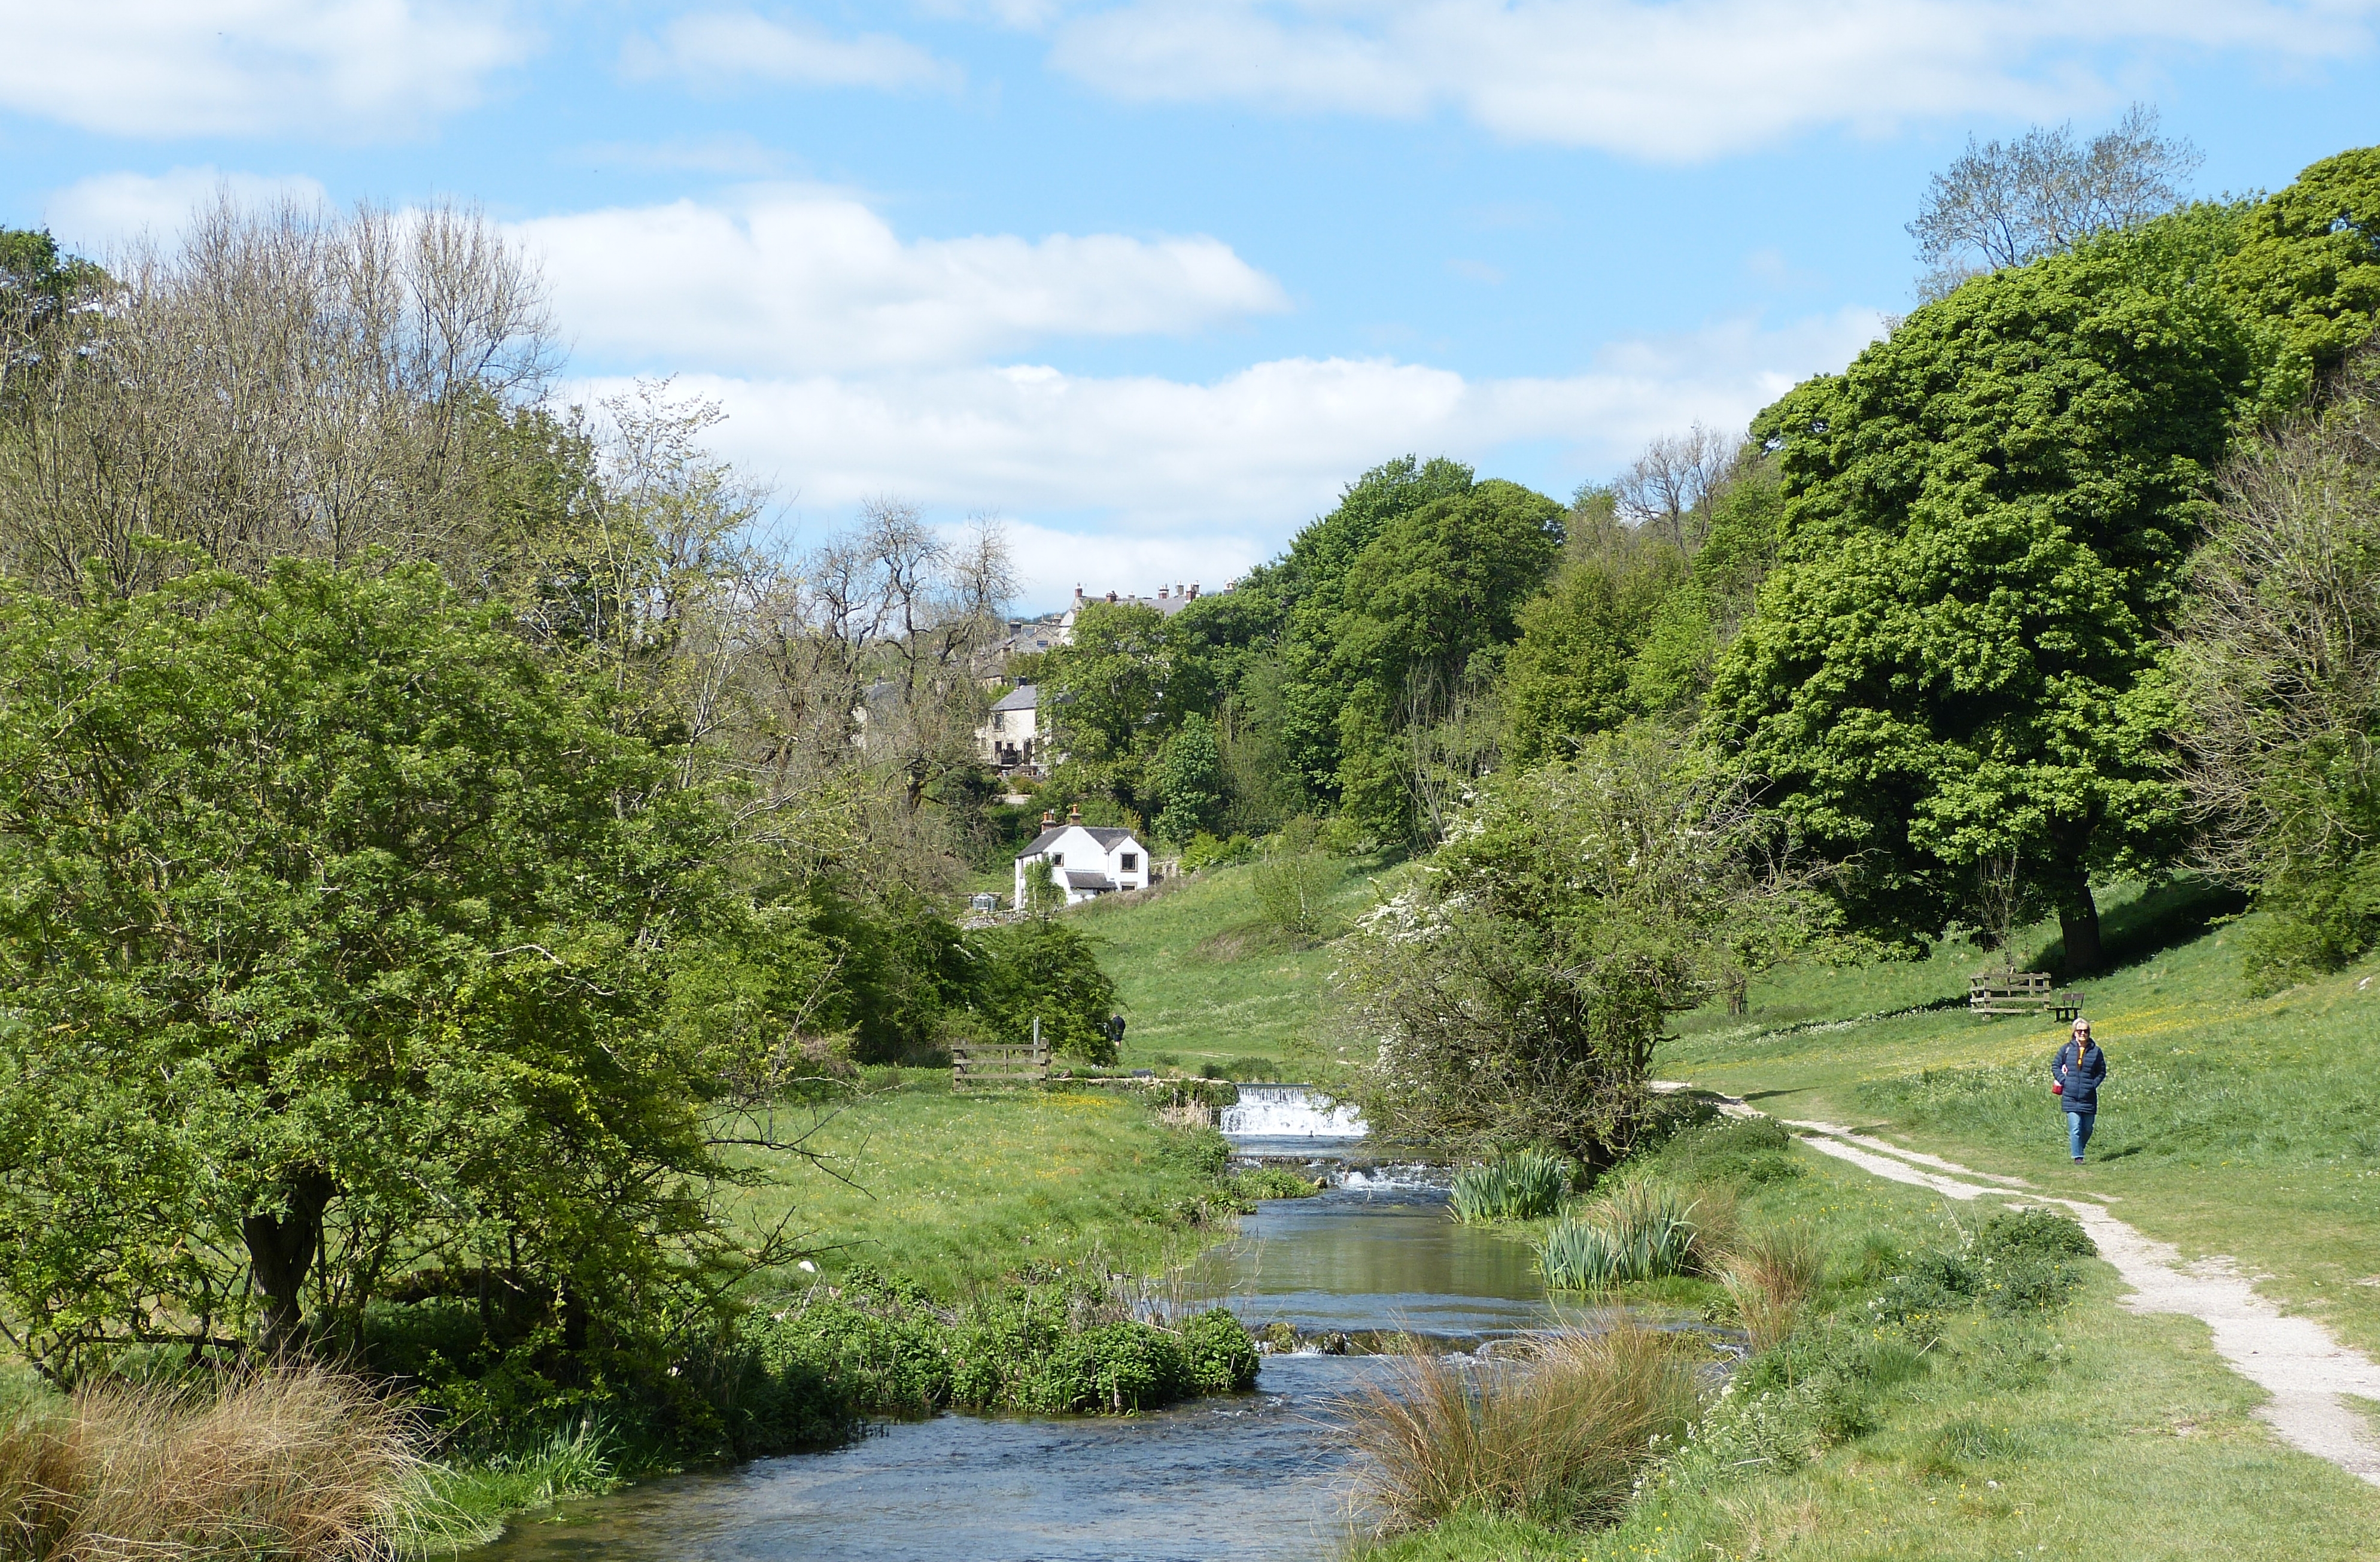
river, trees, natural landscape, vegetation, nature, nature reserve, watercourse, green, natural environment, tree, waterway, bank, water resources, riparian zone, biome, wilderness, trail, grass, botany, rural area, canal, riparian forest, plant community, landscape, stream, plant, thoroughfare, shrub, road, state park, land lot, forest, meadow, hill, floodplain, pond, grassland, vehicle, tributary, mountain, lake, valley, dirt road